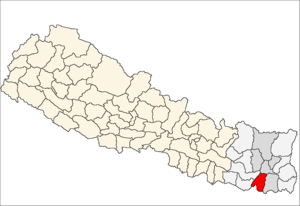
Le district de Sunsari – en népalais : सुनसरी जिल्ला – est l'un des 75 districts du Népal. Il est rattaché à la zone de Koshi et à la région de développement Est. La population du district s'élevait à 763 487 habitants en 2011.